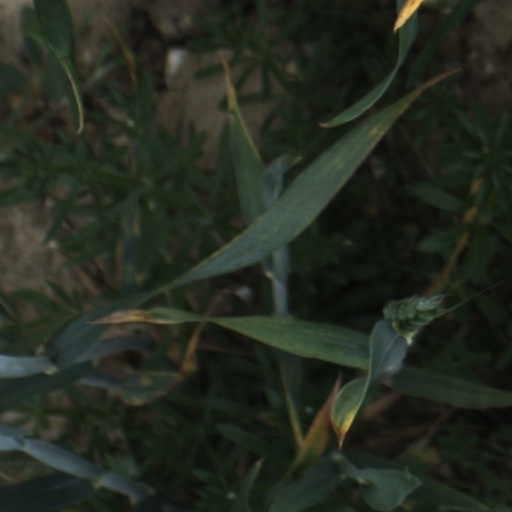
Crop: wheat